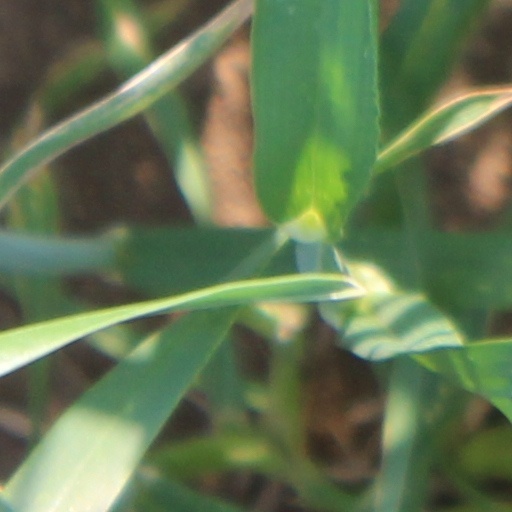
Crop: wheat